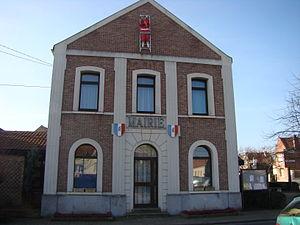
Mairie de Mastaing facade
Mastaing est une commune française située dans le département du Nord, en région Hauts-de-France.